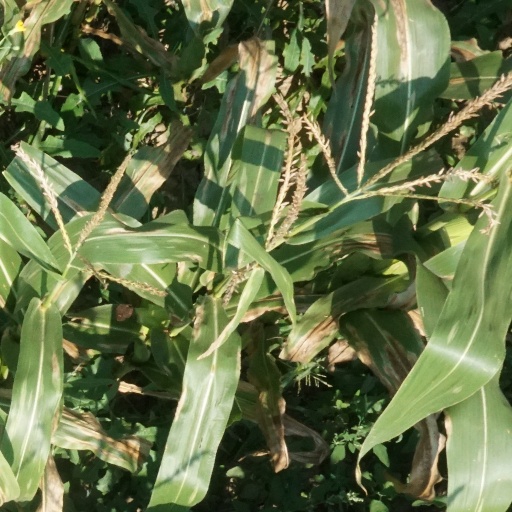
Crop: maize; corn